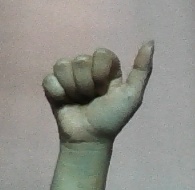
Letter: dhad